Salesforce Tower

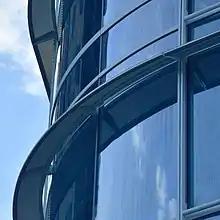
Detail of the curtain wall façade

The Salesforce Tower consists of a glass and steel curtain wall, surrounding a structural steel frame, which surrounds a reinforced concrete core. The building is enclosed in a lattice consisting of white aluminum fins and perforated sunshades, which reach out as much as two feet beyond the glass skin. The tower's silhouette is smoothly tapering off toward the top. Salesforce Tower is 61 stories tall, and covers of floorspace. The building's top above the 61st floor have been described as "largely ornamental".